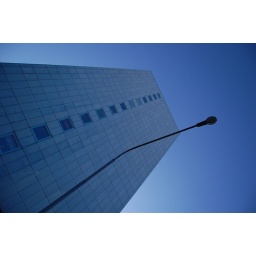
A blue house of Hagalund is streching up in the blue.